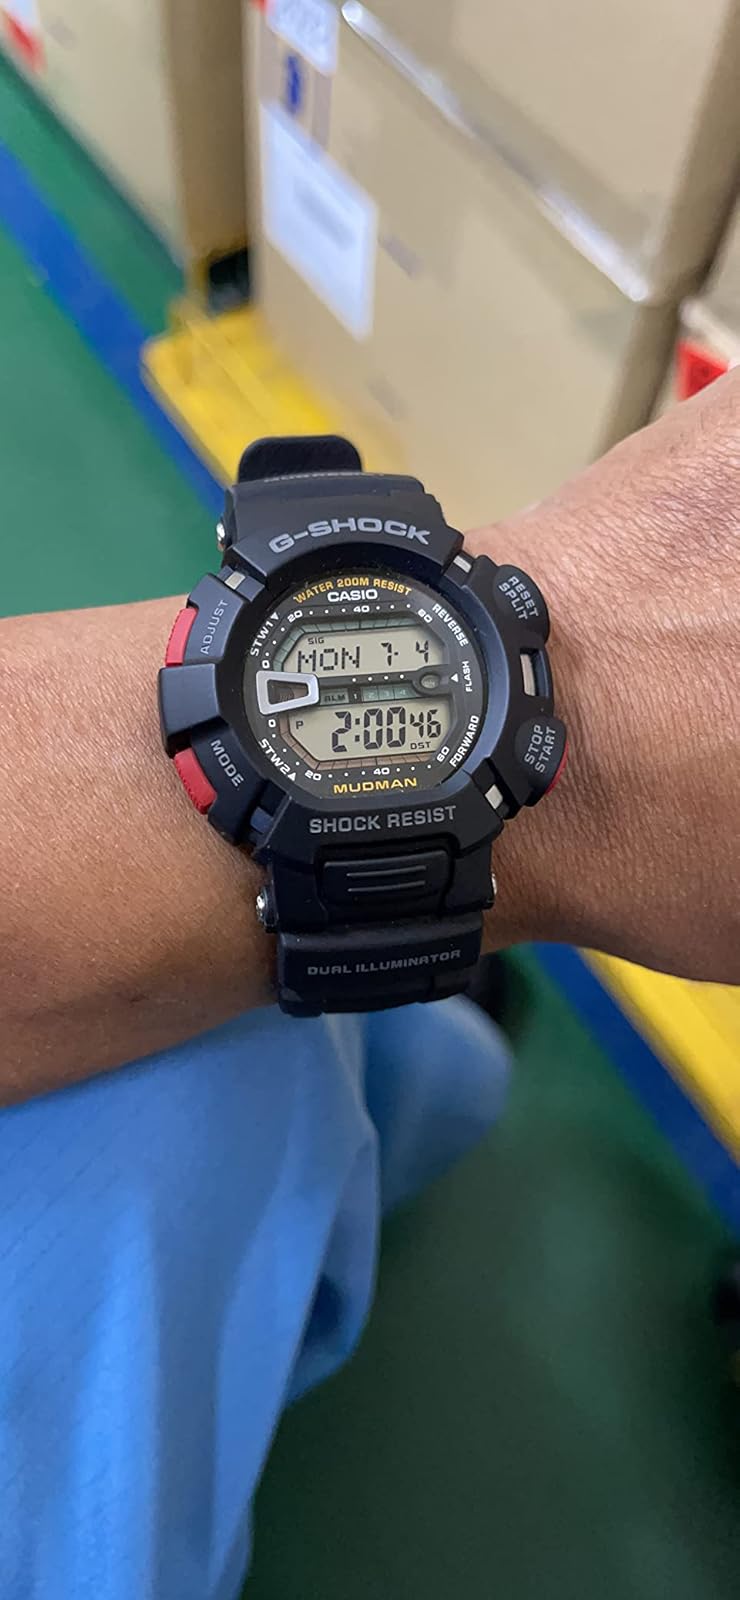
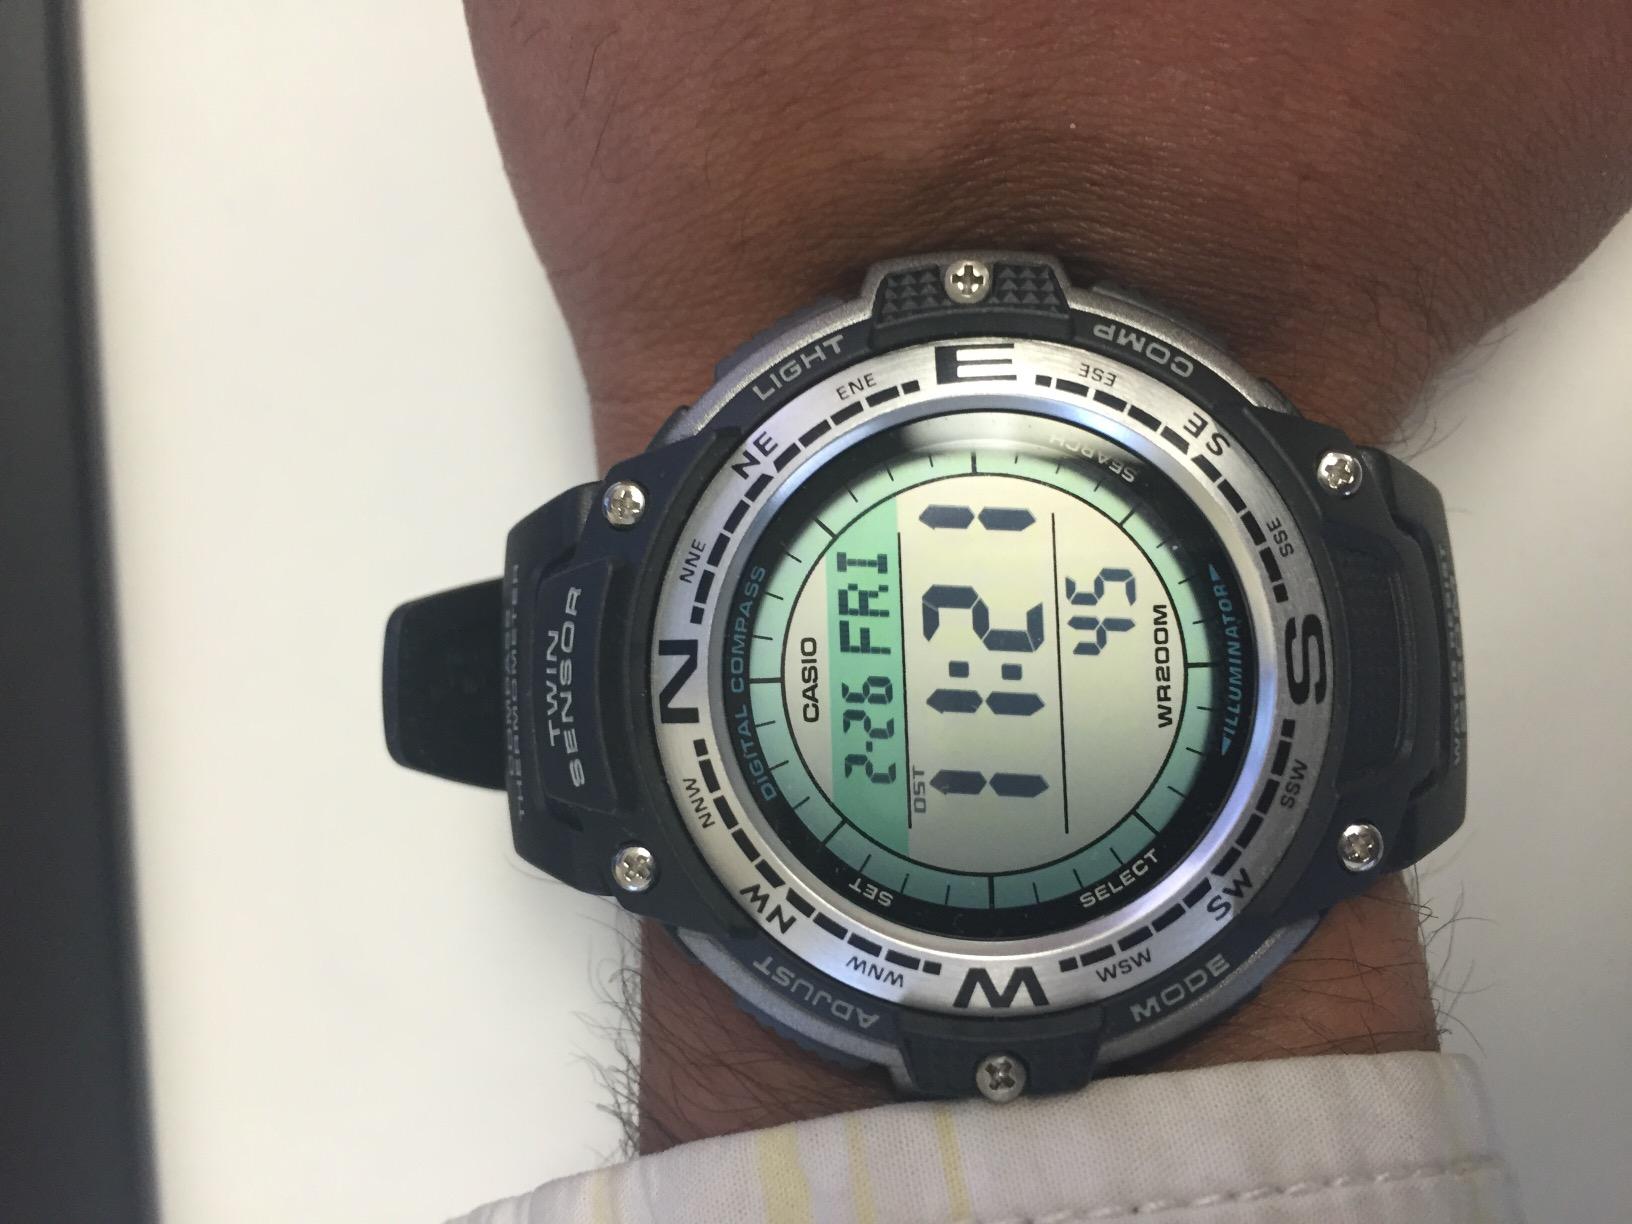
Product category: accessories_watch
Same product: no